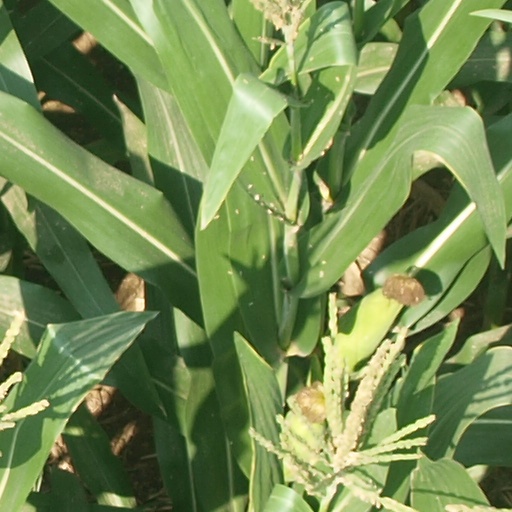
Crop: maize; corn